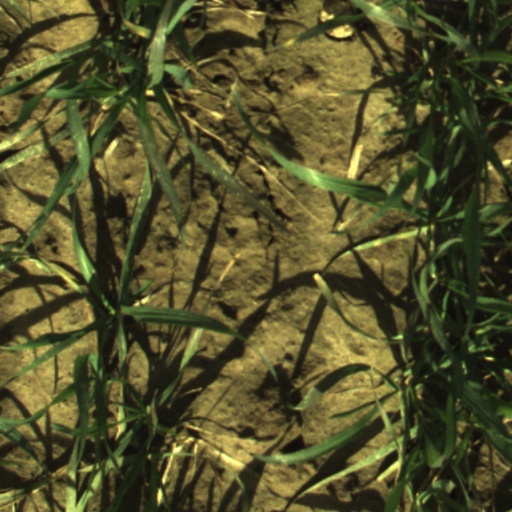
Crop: wheat